Manzil (1960 film)

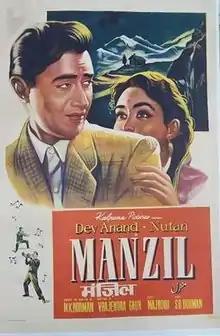
Poster

Manzil is a 1960 Bollywood film directed by Mandi Burman. It stars Dev Anand and Nutan, Krishan Dhawan, Achala Sachdev and K.N. Singh. Boxofficeindia.com declared it an "average" grosser.